Navin Doshi

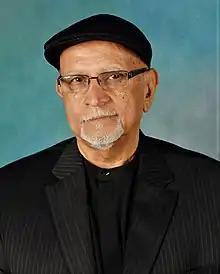

use both this parameter and |birth_date to display the person's date of birth, date of death, and age at death) -->